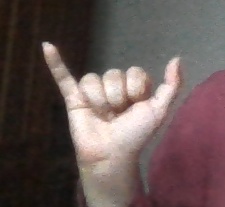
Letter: ya